Cadiz, Negros Occidental

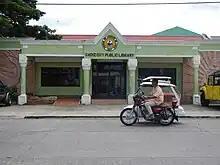
Front view of the Cadiz public library on Cabahug Street

Cadiz has 76 educational institutions that offer elementary, secondary and tertiary education. 67 are public schools, eight are private, and one is a state-owned university. Out of the 67 public schools, 51 offer elementary education and 16 offer secondary education. Out of eight private schools, four offer elementary education, one offers secondary and elementary, one offers solely secondary, one offers business education and vocational courses, and one offers a computer technology course. The state-owned university offers elementary, secondary and tertiary (BS in Elementary Education, BS in Secondary Education and master's degree in Education) courses.